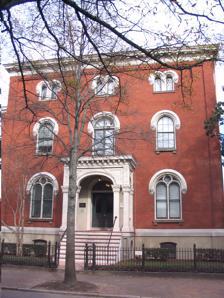
Building: William H. Grant House (Richmond, Virginia)
Country: United States of America
Year built: 1857
Historic house in Virginia, United States United States historic place William H. Grant House U.S. National Register of Historic Places Virginia Landmarks Register Location 1008 E. Clay St., Richmond, Virginia Coordinates 37°32′30″N 77°25′52″W / 37.54167°N 77.43111°W / 37.54167; -77.43111 Area 0.8 acres (0.32 ha) Built 1857 Architectural style Italianate NRHP reference No. 69000356 VLR No. 127-0017 Significant dates Added to NRHP April 16, 1969 Designated VLR November 5, 1968 The William H. Grant House , also known as Sheltering Arms Hospital , is a historic house located in Richmond, Virginia . It was built in 1857, and is a large, three-story brick townhouse in the Italianate style. It features a small, richly ornamented arched front porch supported by coupled square columns.  In 1892, the house was acquired by the Sheltering Arms Hospital , who occupied it until 1965.  It is connected to the Benjamin Watkins Leigh House . It was listed on the National Register of Historic Places in 1969. Currently, the building is owned by Virginia Commonwealth University and houses office space for the Department of Dermatology and Risk Management unit. References